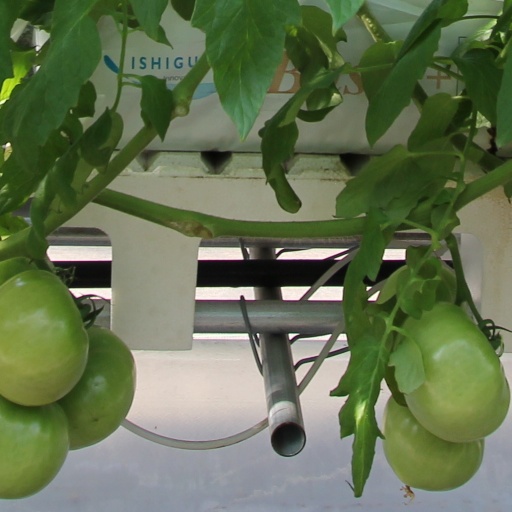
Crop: tomato